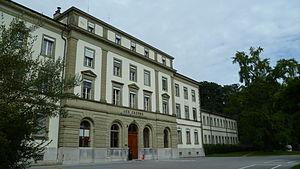
Les Cèdres Clinique de Cery Prilly This is an image of a cultural property of regional significance in Switzerland with KGS number 6416